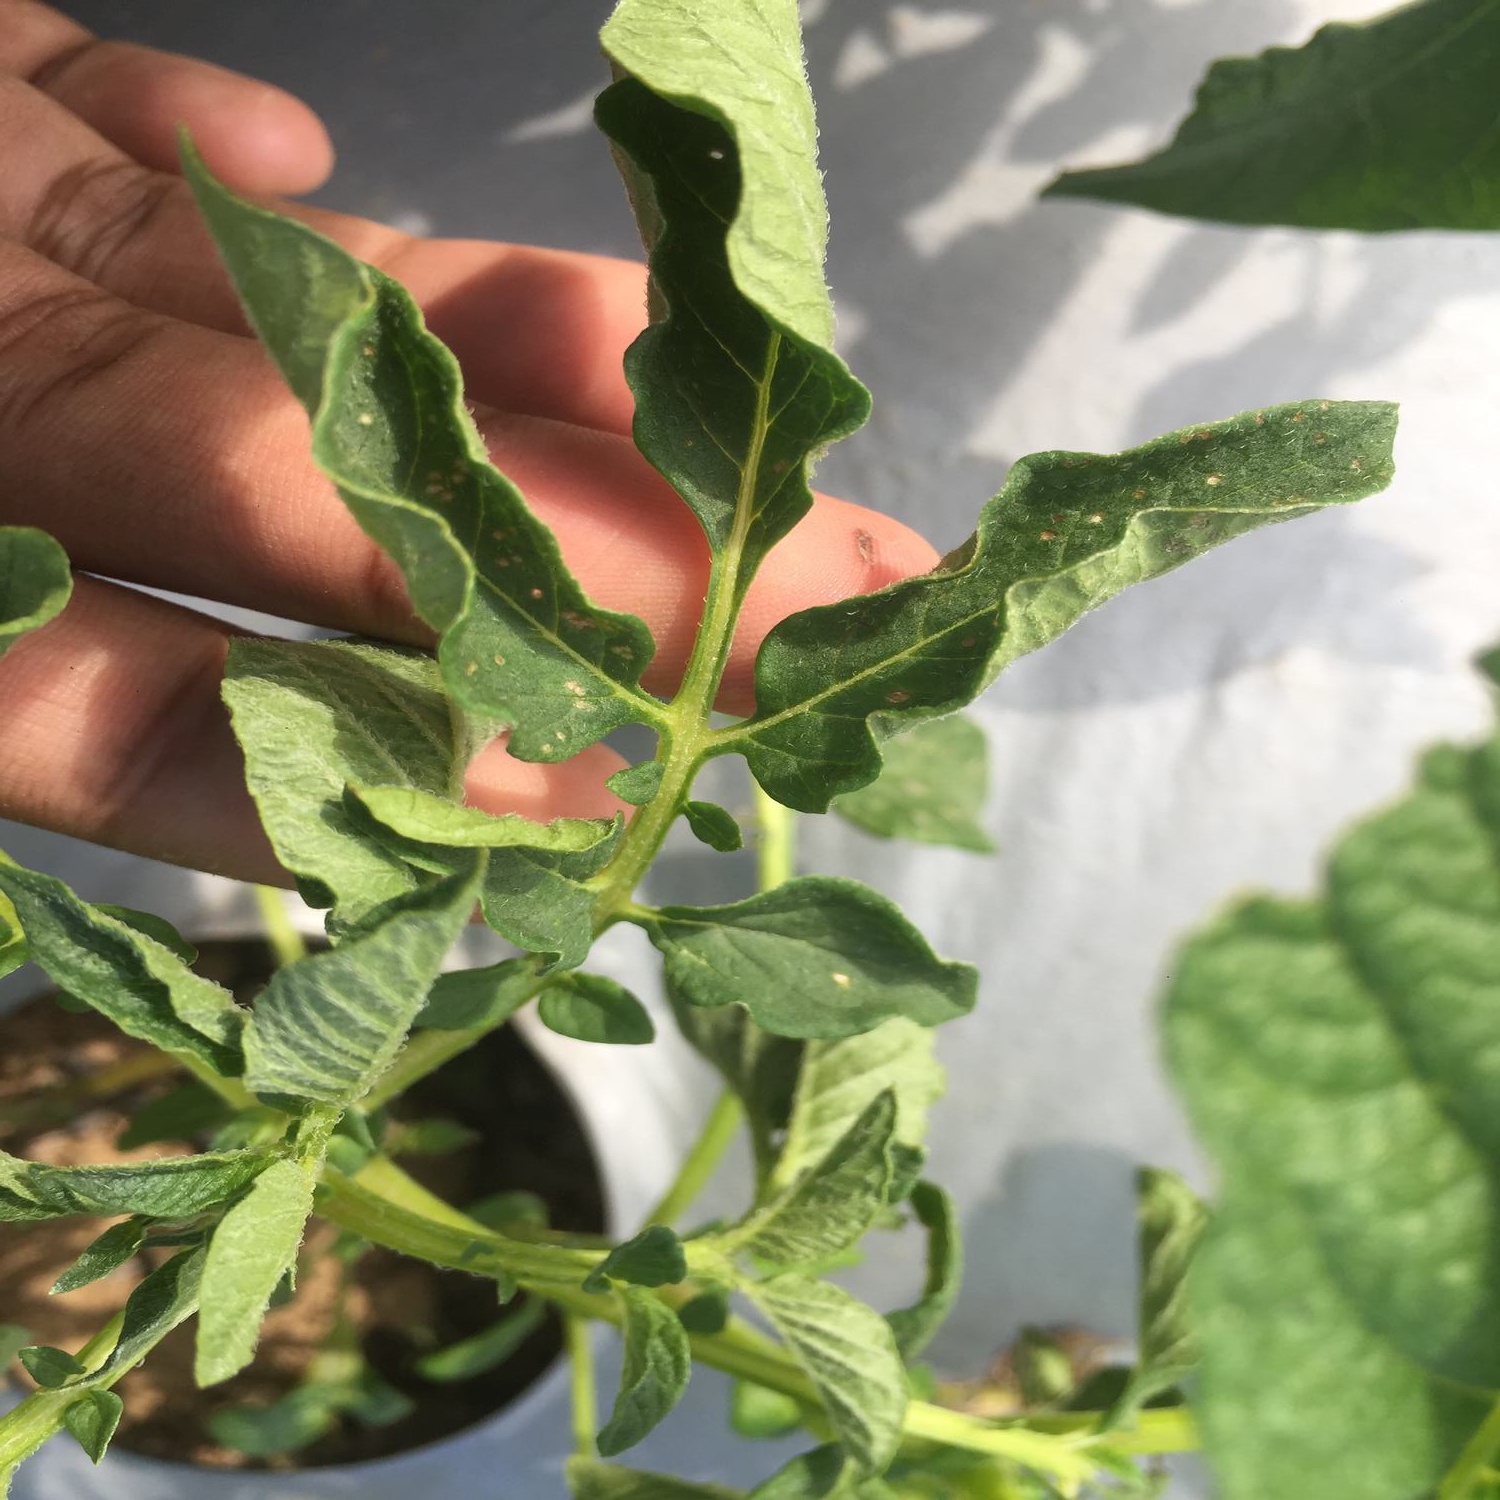
Etiqueta: Pudricion_Parda